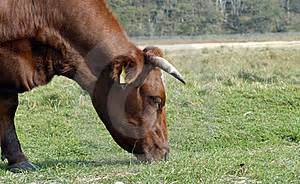
Label: mucca